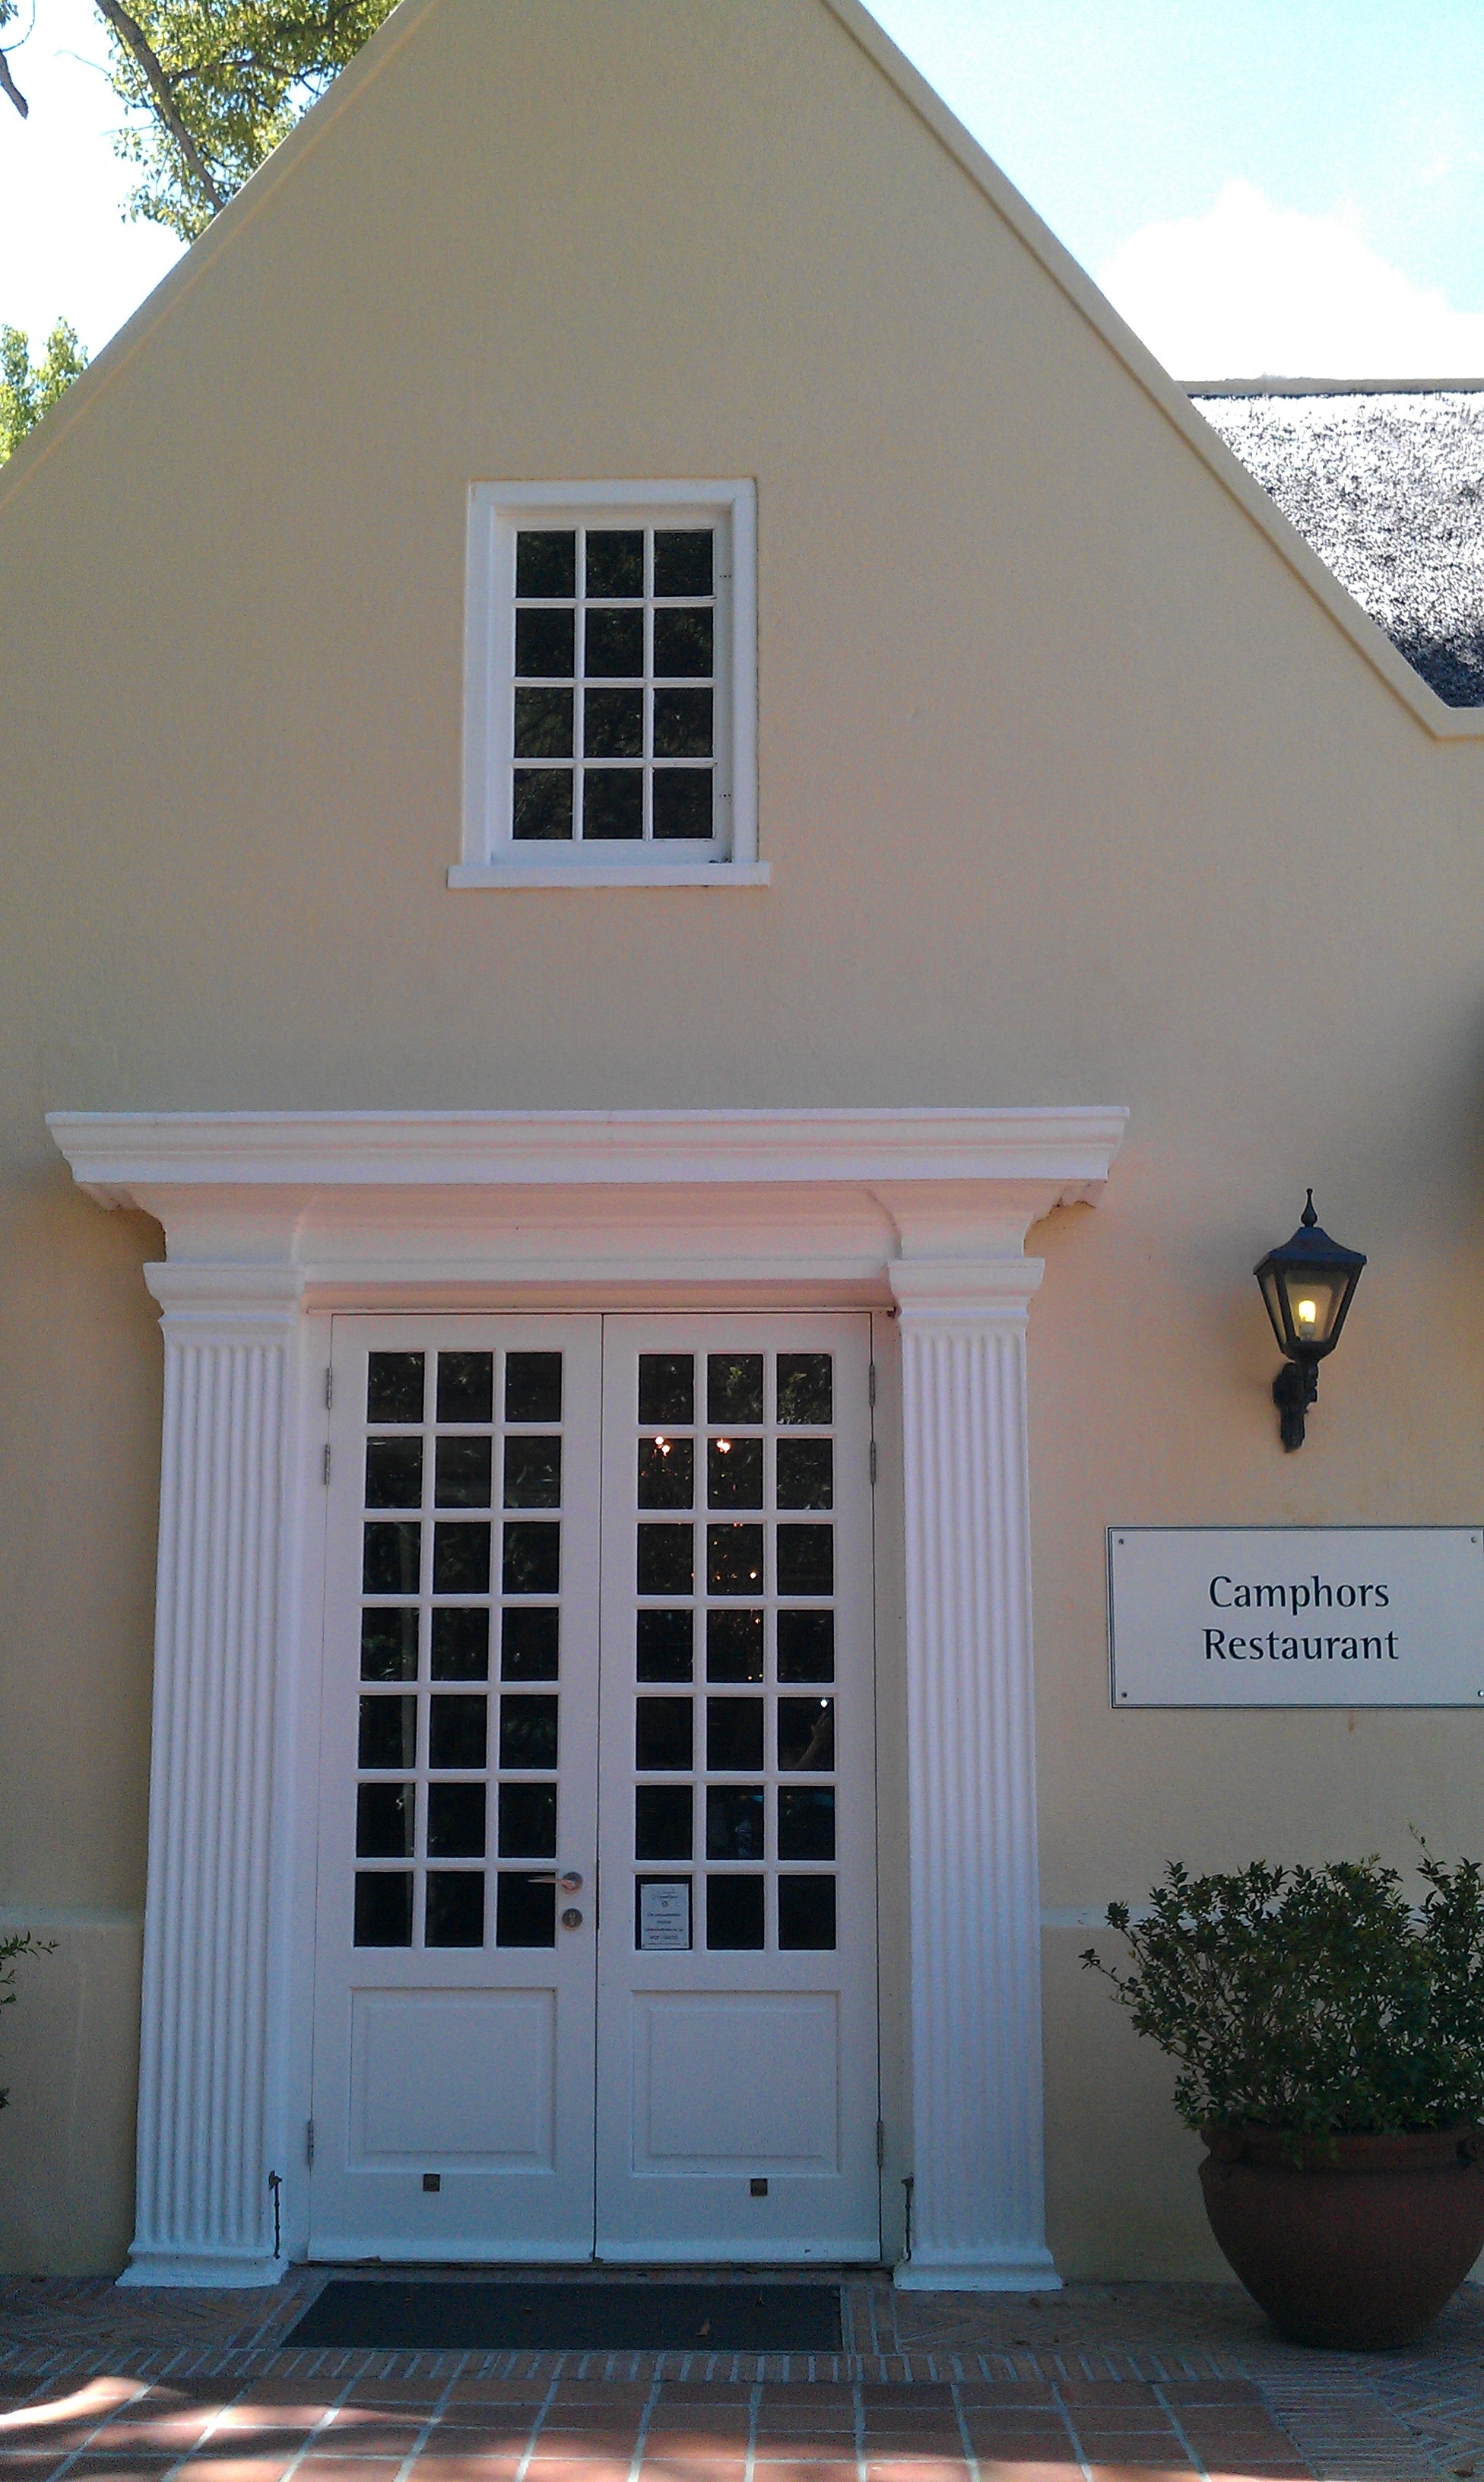
architecture, house, window, roof, building, home, shed, porch, cottage, facade, property, tourism, door, stately, estate, winery, siding, south africa, winelands, outdoor structure, sash window, winery is located, camphors restaurant